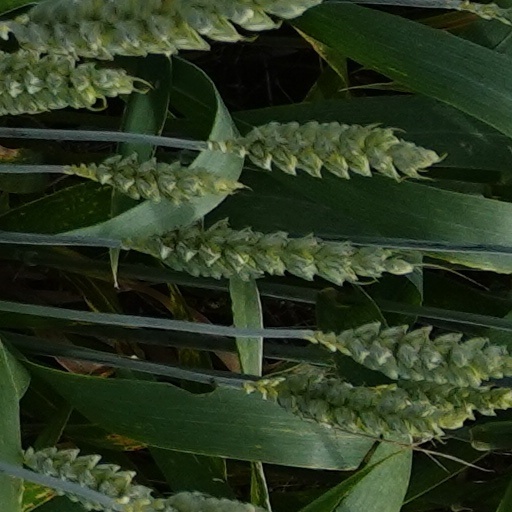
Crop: wheat